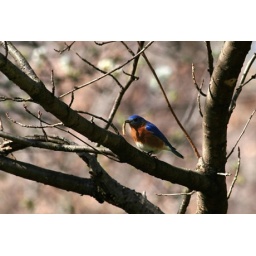
A bird enjoys a worm in a tree in North Carolina.